Pygora goat

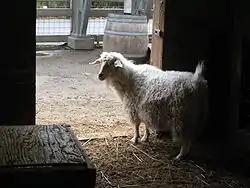
A Pygora at the Oregon Zoo

The Pygora goat is a breed of goat that originated from crossing the registered NPGA Pygmy goat and the white AAGBA Angora goat. Pygoras, along with the Angora goat and Cashmere goat, are fiber goats (goats bred for their wool). Pygora goats produce three distinct kinds of fleece.